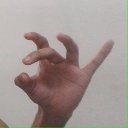
अक्षर: ओ